Gavin Volure

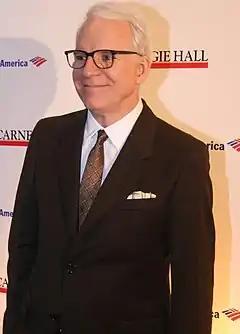
Steve Martin received a nomination for the Primetime Emmy Award for Outstanding Guest Actor in a Comedy Series for his performance in this episode

According to the Nielsen Media Research, "Gavin Volure" was watched by 7.1 million households in its original American broadcast. It earned a 3.4 rating/8 share in the 18–49 demographic. This means that it was seen by 3.4 percent of all 18- to 49-year-olds, and 8 percent of all 18- to 49-year-olds watching television at the time of the broadcast. This episode ranked number one among the broadcast networks in men aged 18–34, tied with "Grey's Anatomy"'s "In the Midnight Hour", and number two in adults 18–34. However, this was a decrease from the previous episode, "The One with the Cast of "Night Court"", which was watched by 7.5 million American viewers. Steve Martin received a Primetime Emmy Award nomination for Outstanding Guest Actor in a Comedy Series at the 61st Primetime Emmy Awards for his work in this episode, but lost it to singer-songwriter Justin Timberlake for hosting "Saturday Night Live".